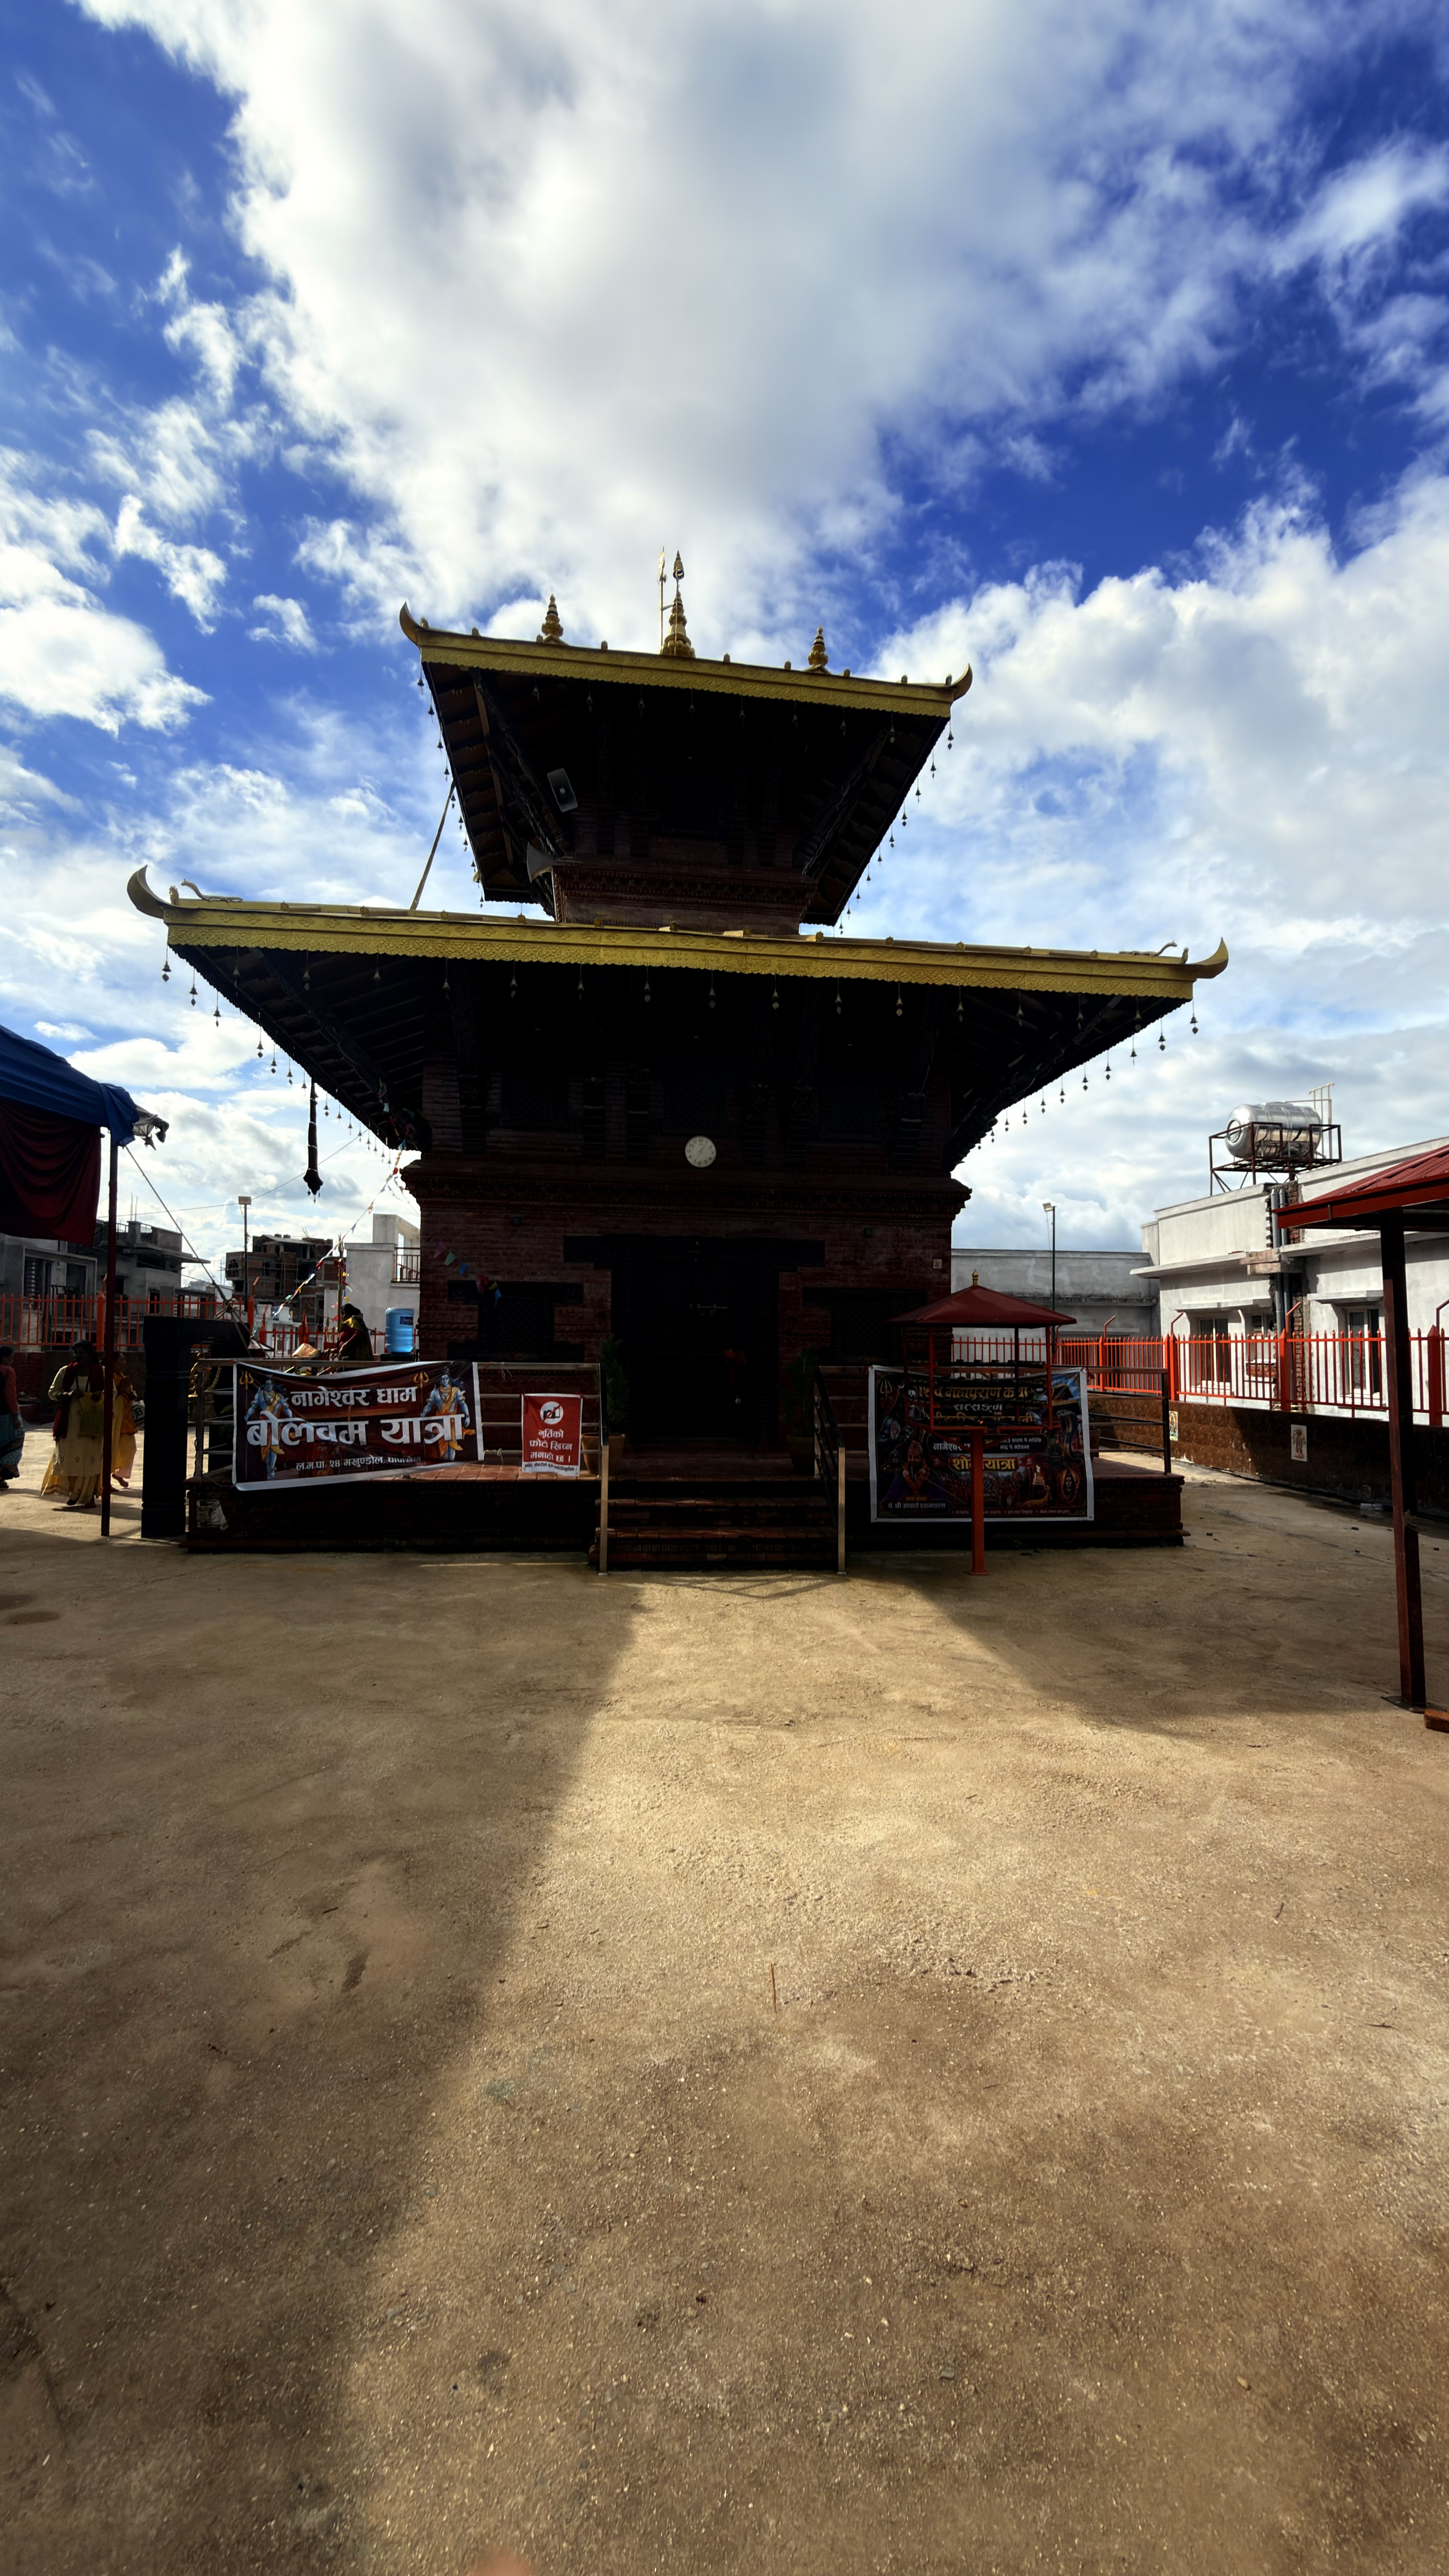
Heritage site: Nageshwor_Dham_Temple